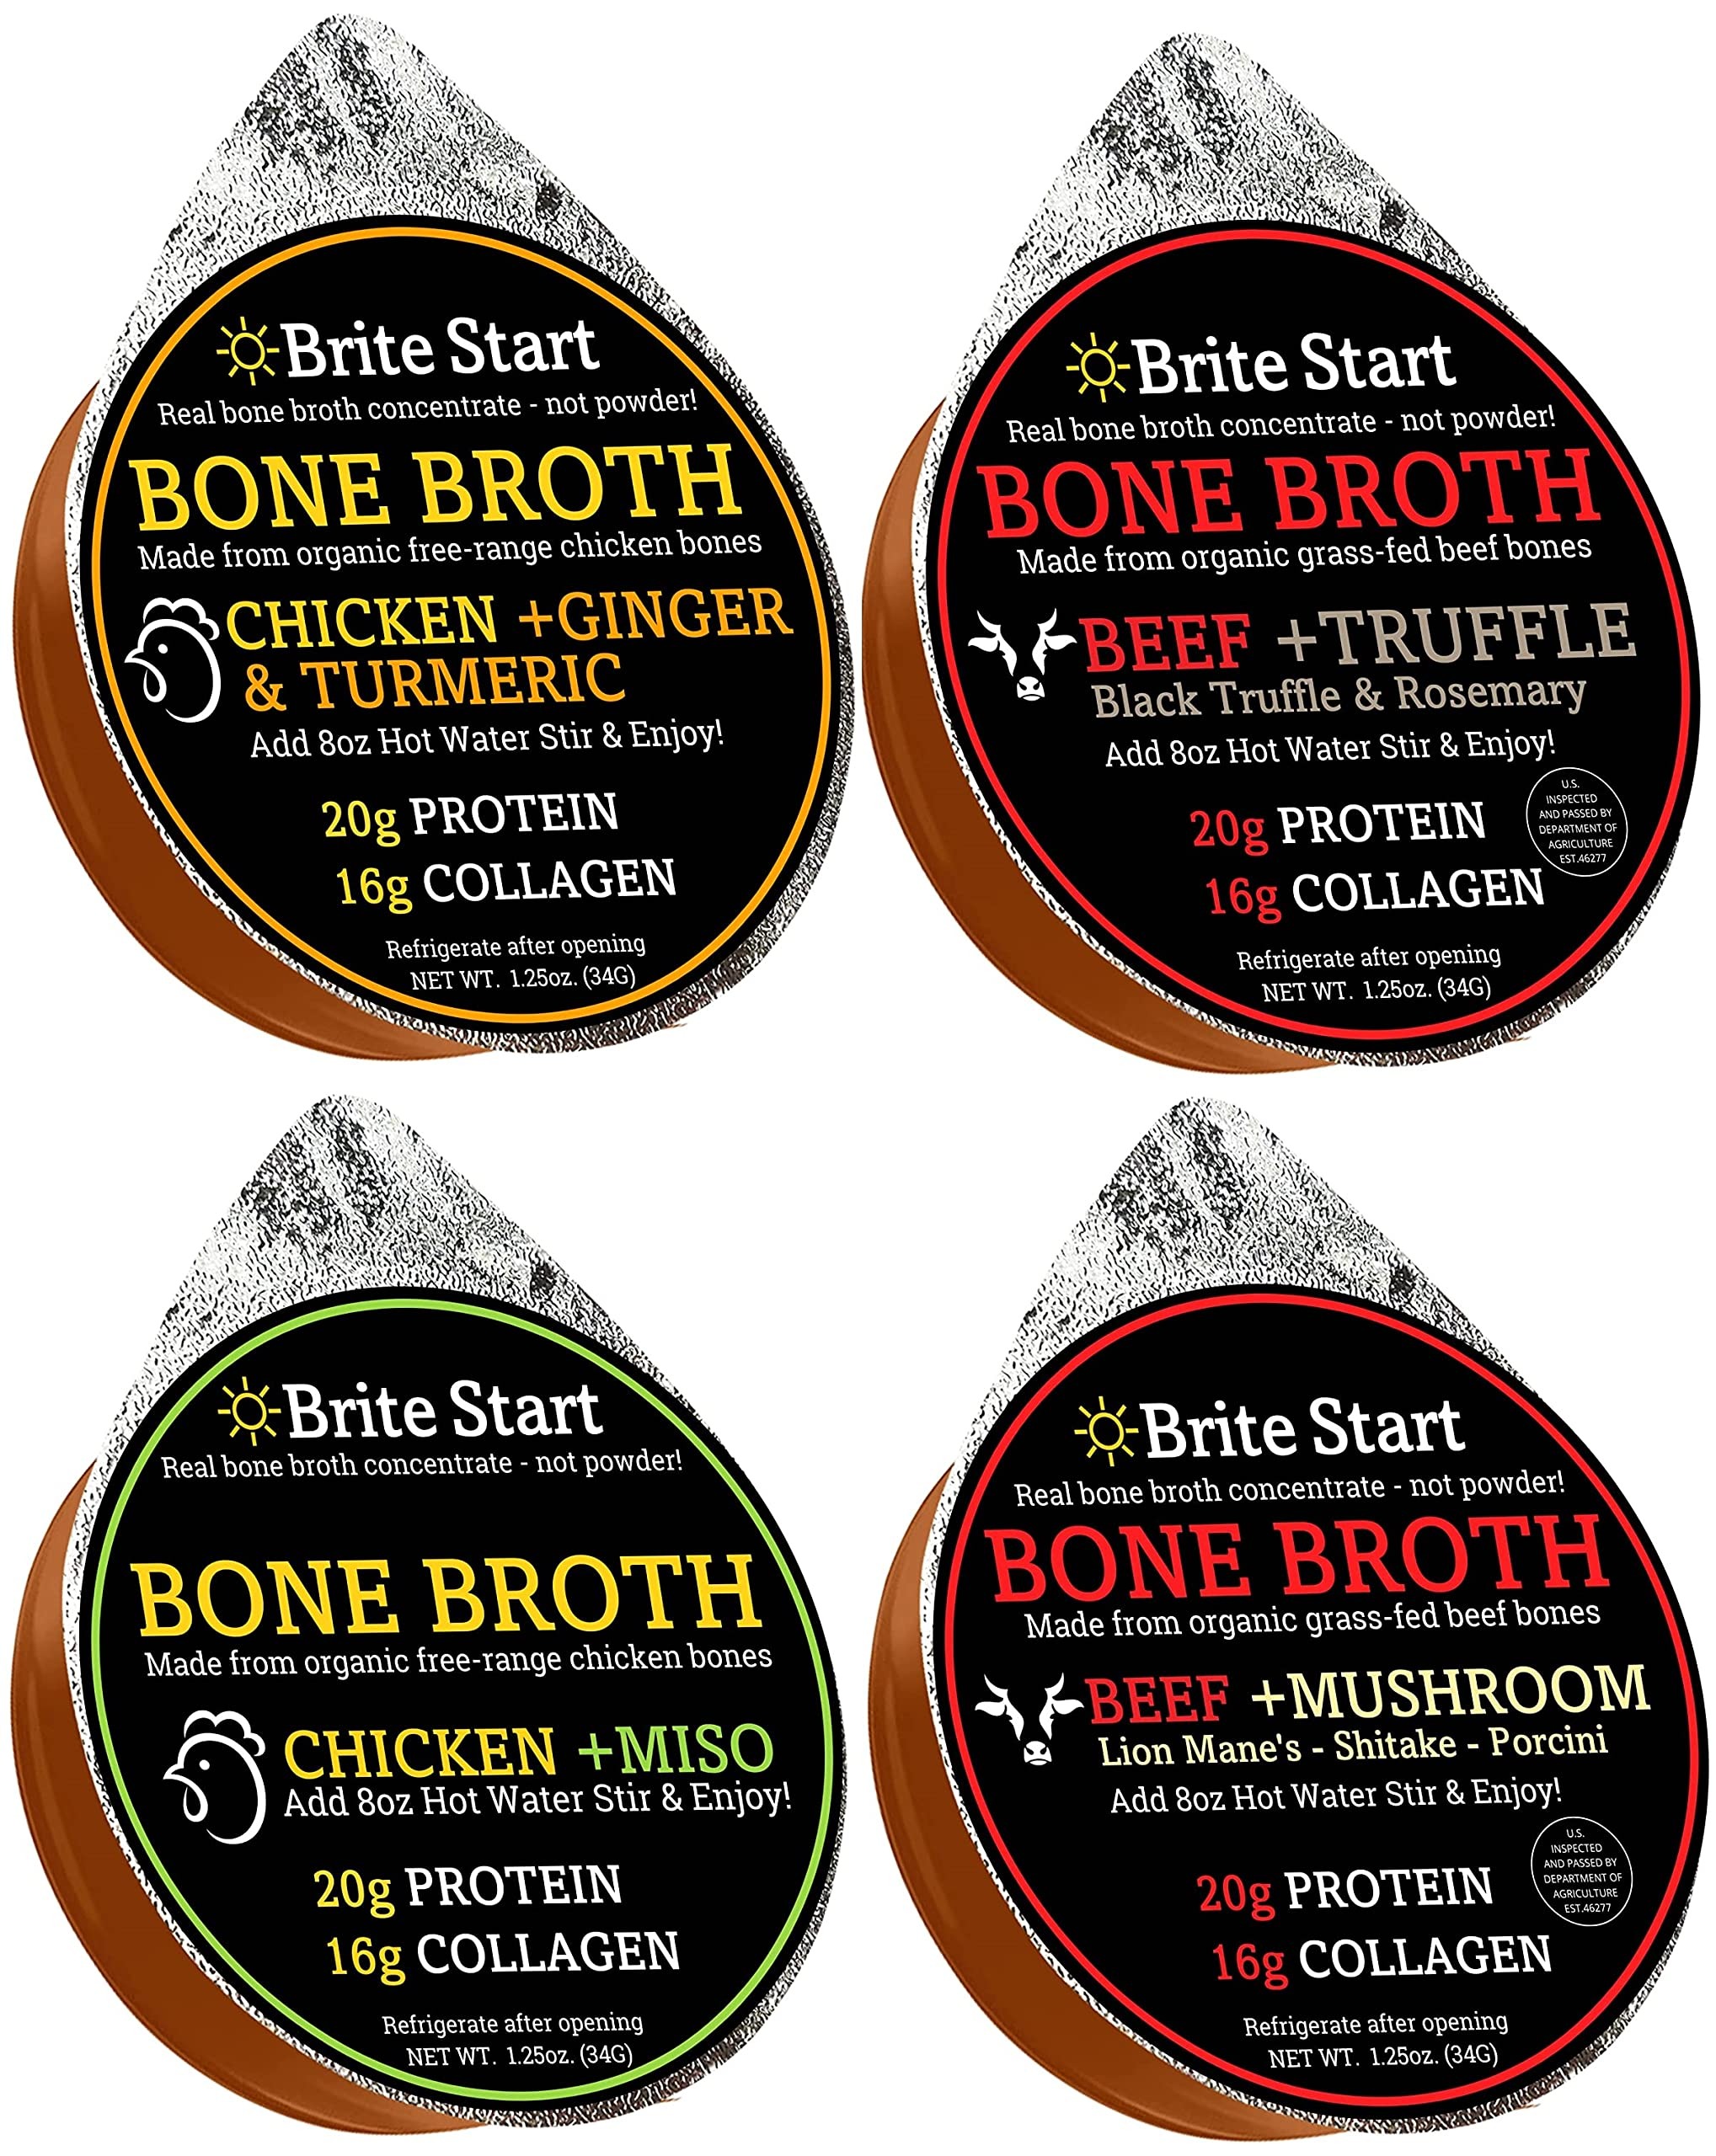
Item Name: Brite Start Bone Broth - Variety Pack - 4 Count - Keto Friendly Concentrate with 16g Collagen, 20g Paleo Protein - Made from Free Range Chicken Bones & Grass Fed Beef - Single Serve Packets
Bullet Point 1: BONE BROTH - CONVENIENT ON THE GO PACKAGING - Premium bone broth, not a powder, concentrated and packaged for on-the-go convenience. Our bone broth has 20g protein & 16g collagen, providing you with a higher concentration per serving than standard single serve powders. Available in 4-packs and 12-packs. No refrigeration needed. Just add 8ozs of hot water, stir & enjoy.
Bullet Point 2: NUTRITIOUS & RESTORATIVE BONE BROTH - Recommended by nutritionists, our bone broth contains collagen, gelatin, protein, vital nutrients and essential amino acids to support youthful skin, hair & nails, promote a healthy gut and joints, and boost your immune system. Great for pre or post-workout recovery.
Bullet Point 3: DELICIOUS BONE BROTH WITH THE HIGHEST COLLAGEN & PROTEIN PER SERVING - 16 grams of collagen, 20 grams of protein per serving. Available in 6 nutritious, deep rich flavors: Chicken, Chick en Ginger & Turmeric, Chicken Miso. Beef, Beef Truffle with Rosemary, Beef Mushroom (Lion’s Mane, Shiitake, Porcini).
Bullet Point 4: PREMIUM INGREDIENTS - MADE FROM FREE-RANGE CHICKEN & GRASS FEW BEEF BONES - Our bone broth is slow simmered for 18 hours. We use vegetables, herbs and spices. Humanely raised and ethically sourced ingredients free from antibiotics, hormones, dairy, gluten, fillers, artificial ingredients and preservatives. Non-GMO.
Bullet Point 5: SATISFY HUNGER - OUR BONE BROTH IS DIET FRIENDLY - Brite Start is Keto friendly, Paleo friendly and Whole 30 friendly. Reduce your cravings, 20 grams of protein to help the body feel fuller for longer. An excellent low calorie, low carb, nutrient rich on-the-go snack. Perfect for Intermittent fasting
Bullet Point 6: COOK WITH IT - Bone Broth is a great substitute for stock in soups, stews and sauces. Deep rich umami flavors, the essence of deliciousness. A must have pantry staple. 1 year shelf life.
Bullet Point 7: HYDRATION & COMFORT - Sooth the body with heat, hydration and vital nutrients that are useful against common ailments.
Product Description: Brite Start Bone Broth - Variety Pack - 4 Count - Keto Friendly Concentrate with 16g Collagen, 20g Paleo Protein - Made from Free Range Chicken Bones & Grass Fed Beef - Single Serve Packets
Value: 4.0
Unit: Count

Price: 28.16